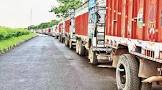
Vehicle type: Cars